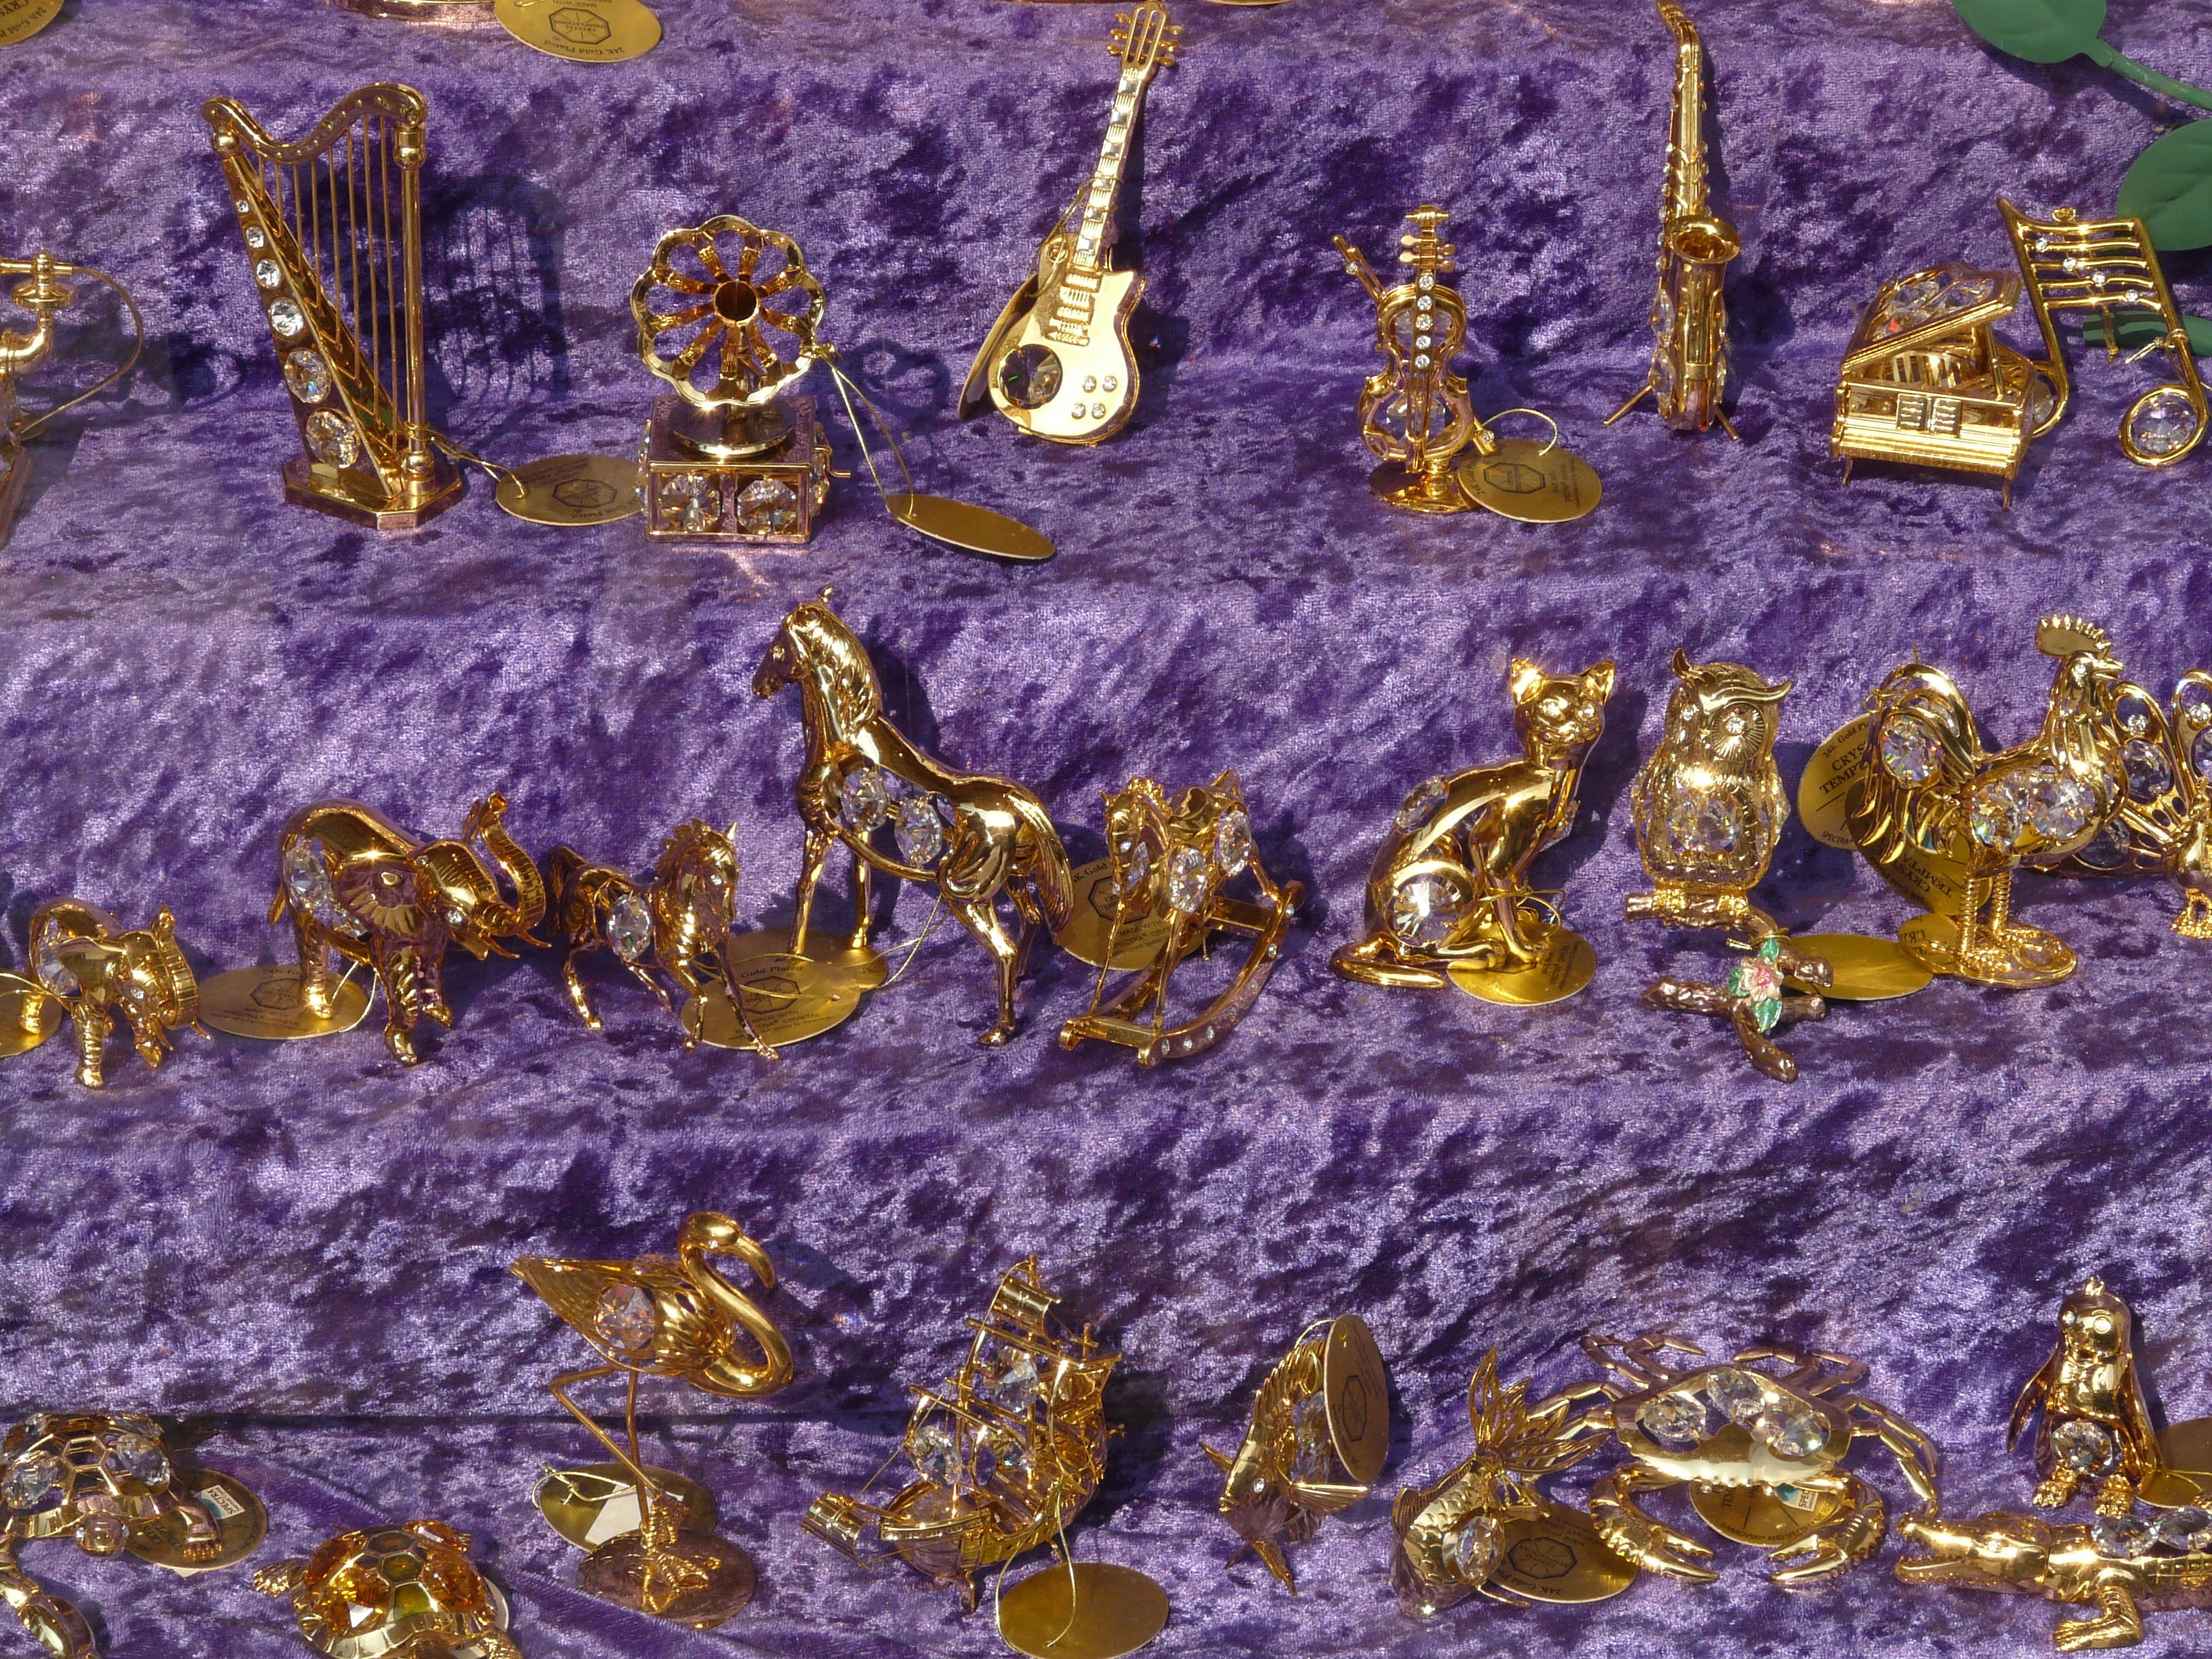
music, flower, purple, glitter, jewellery, art, gold, sale, expensive, jewels, screenshot, mythology, valuable